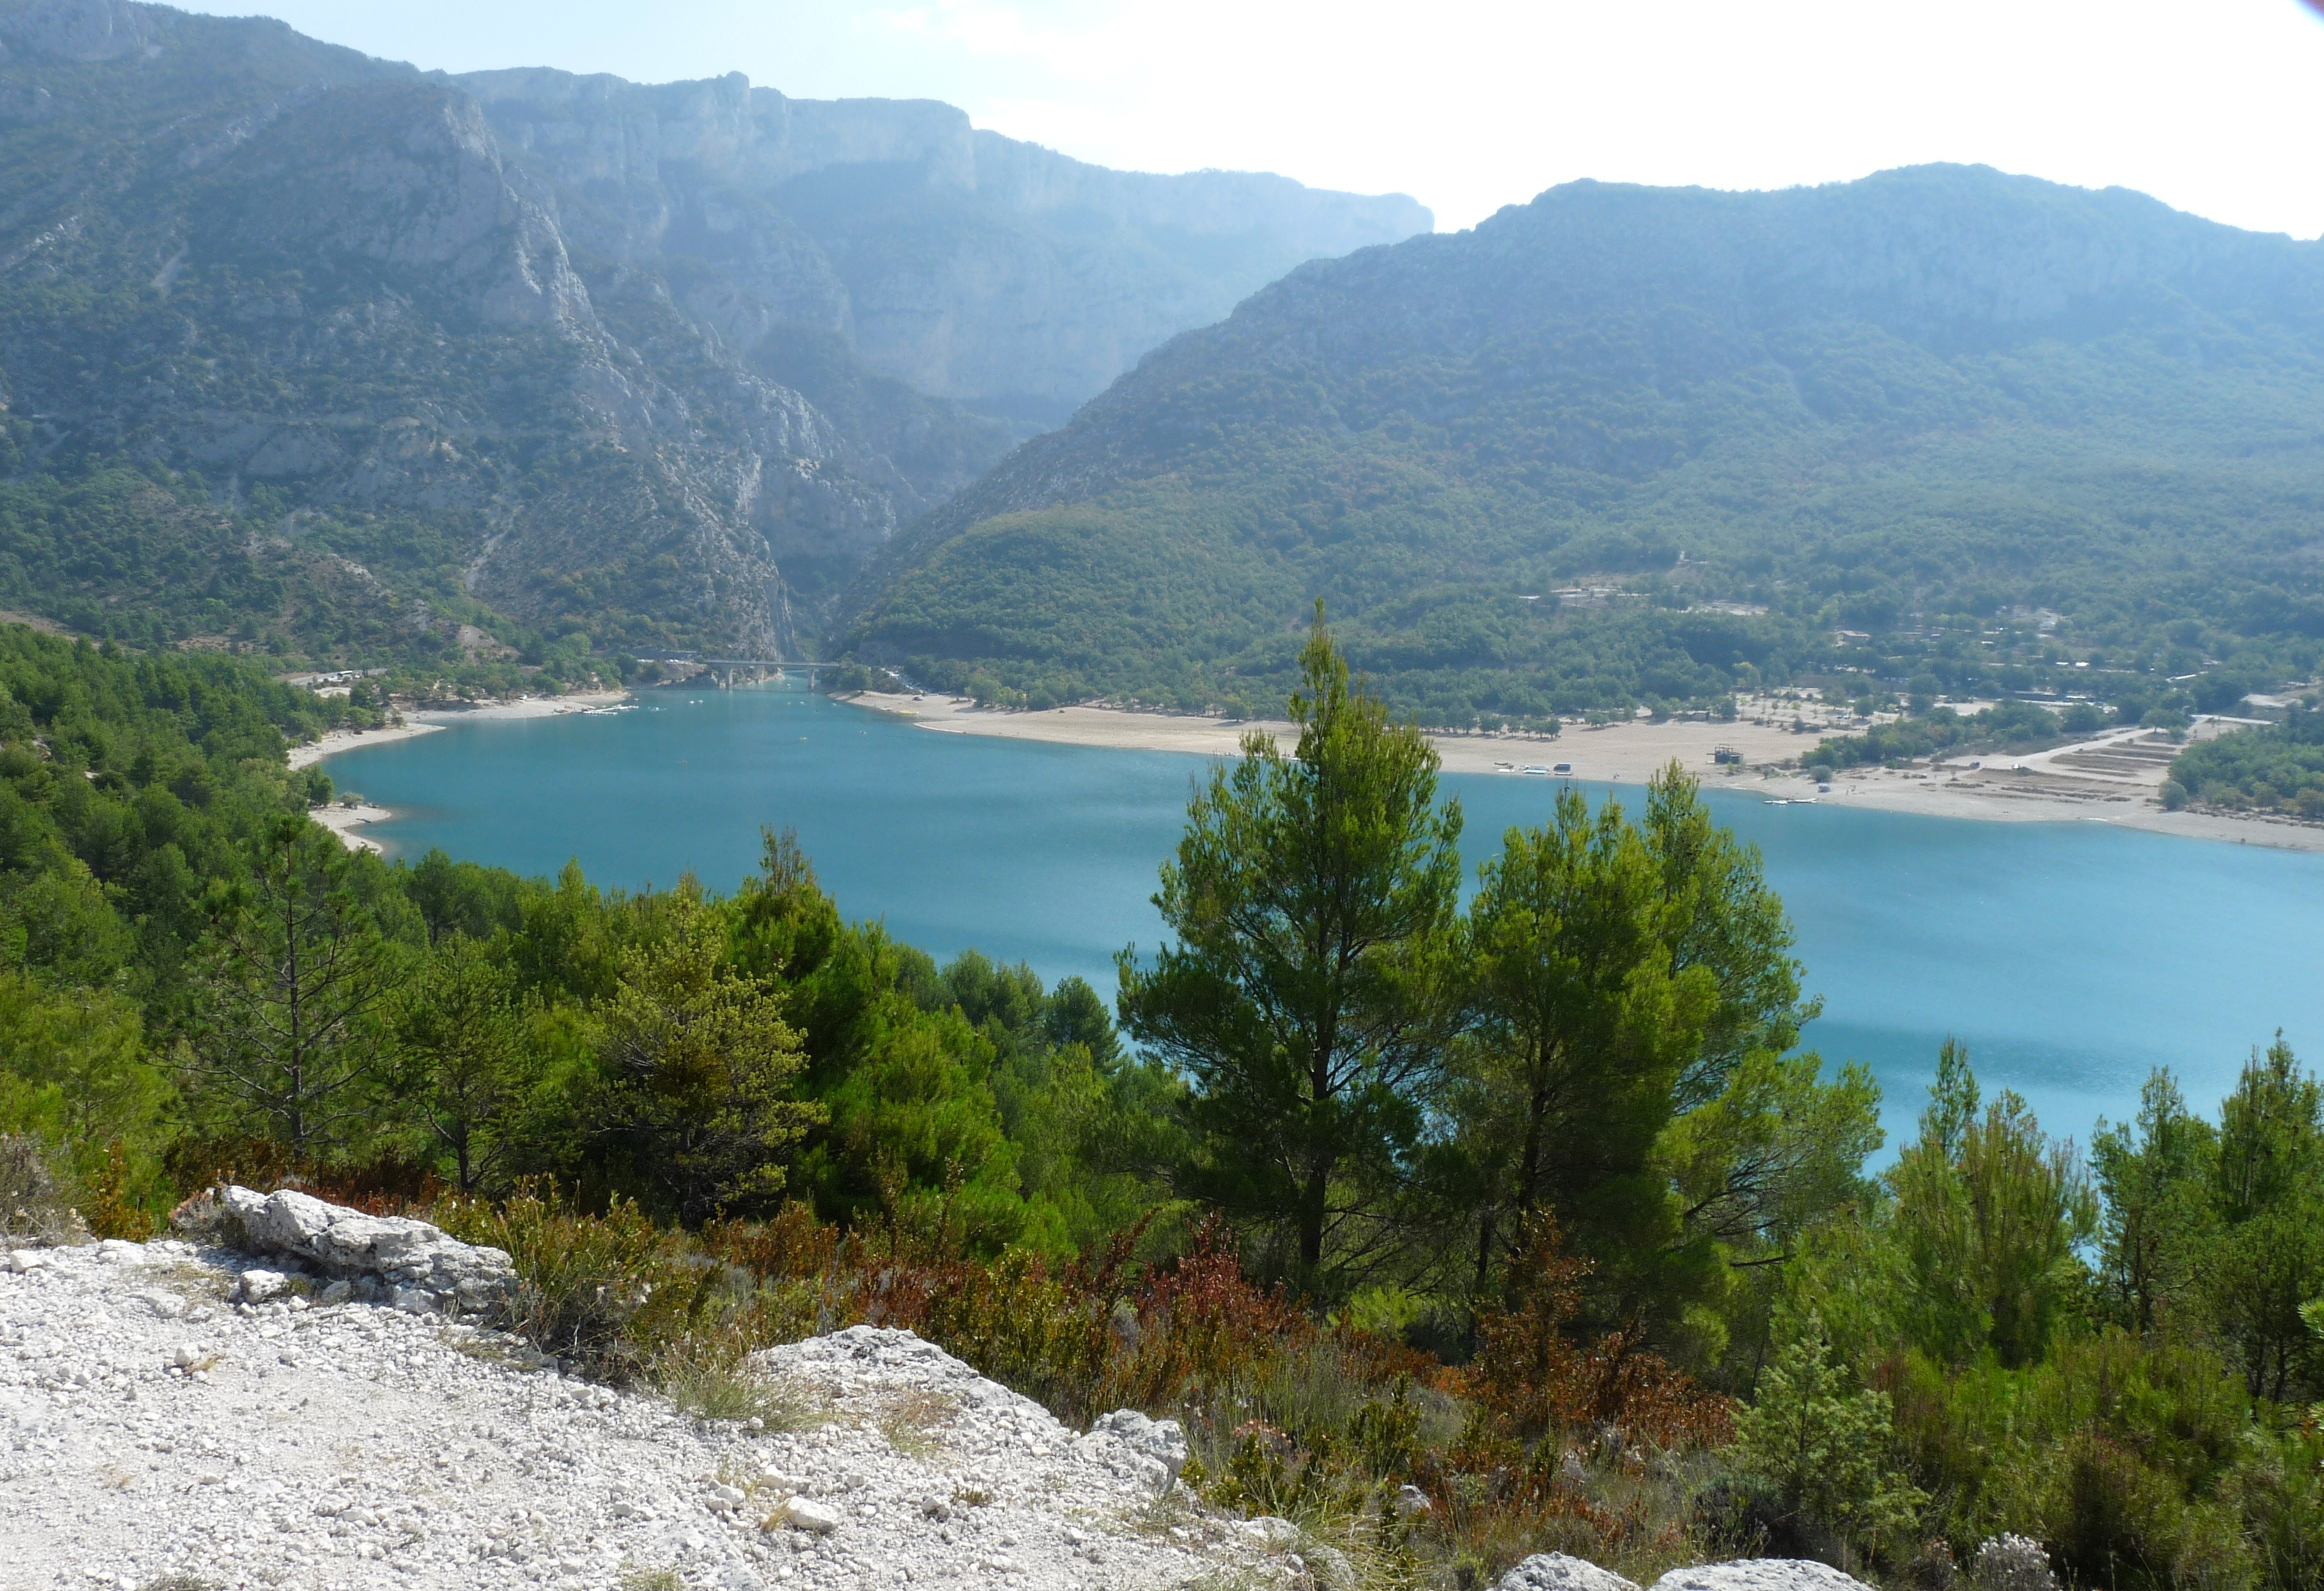
france, lake, wilderness, nature reserve, mountain, loch, mount scenery, reservoir, highland, sky, coast, hill station, bay, promontory, mountain range, water, hill, tree, river, fjord, tarn, water resources, national park, ridge, lake district, fell, valley